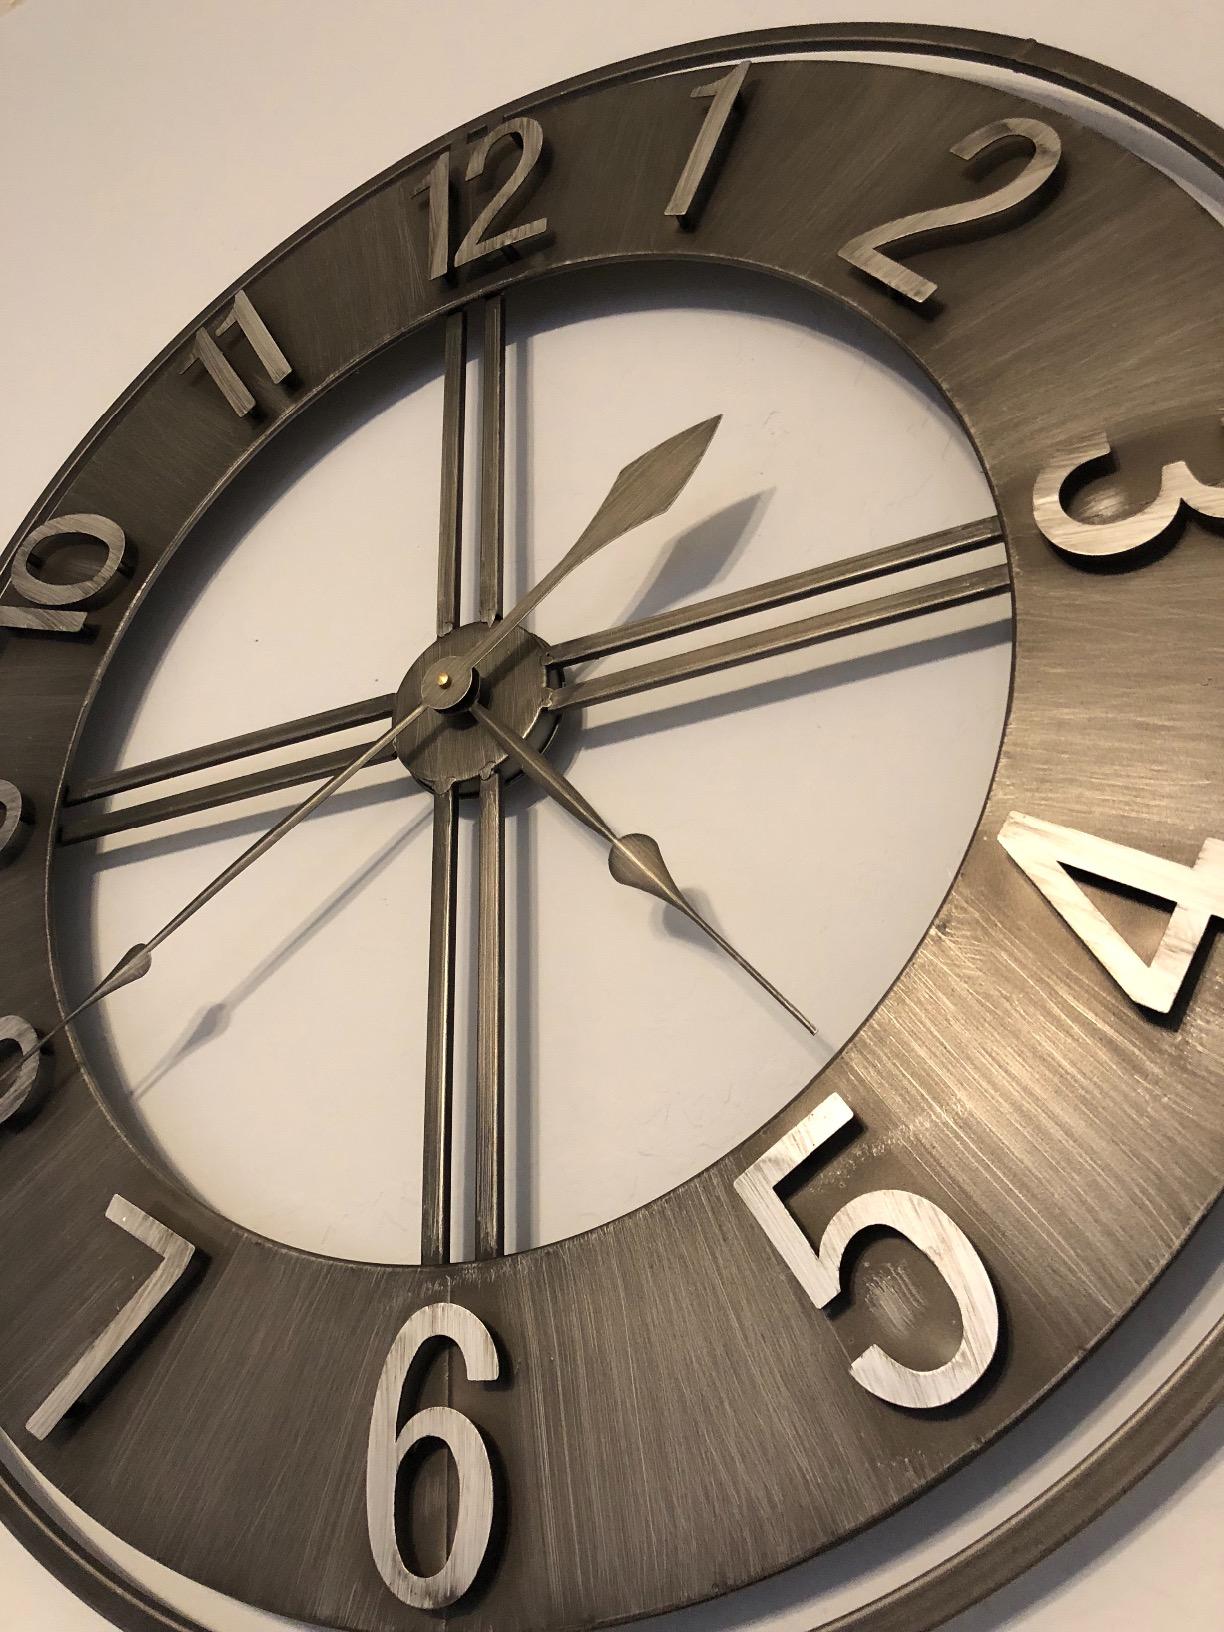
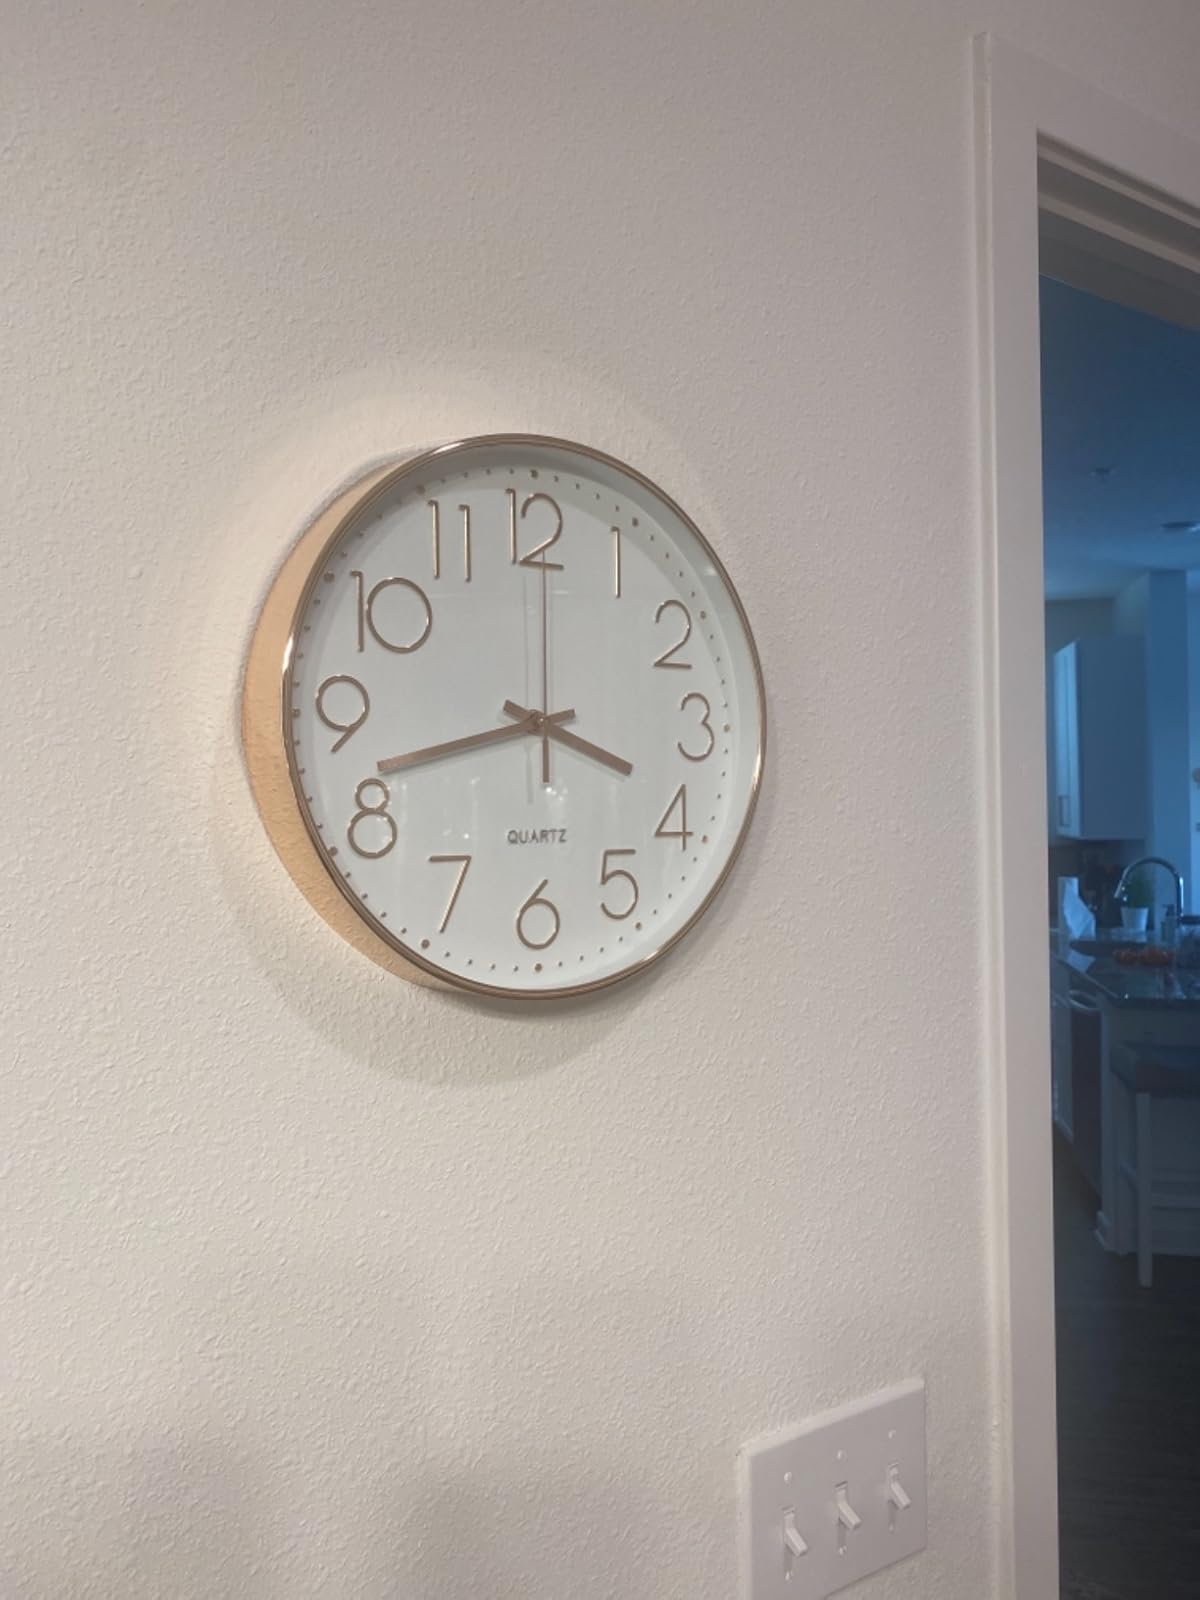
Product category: clock
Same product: no